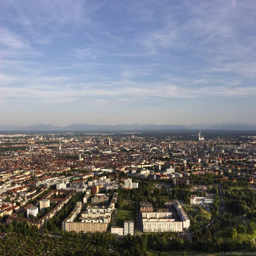
view from the tv tower